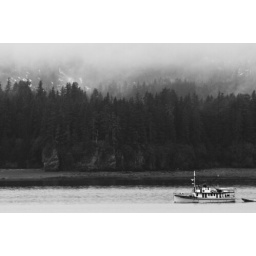
This boat was spotted in the early morning once we arrived in Glacier Bay National Park. It was a foggy morning.